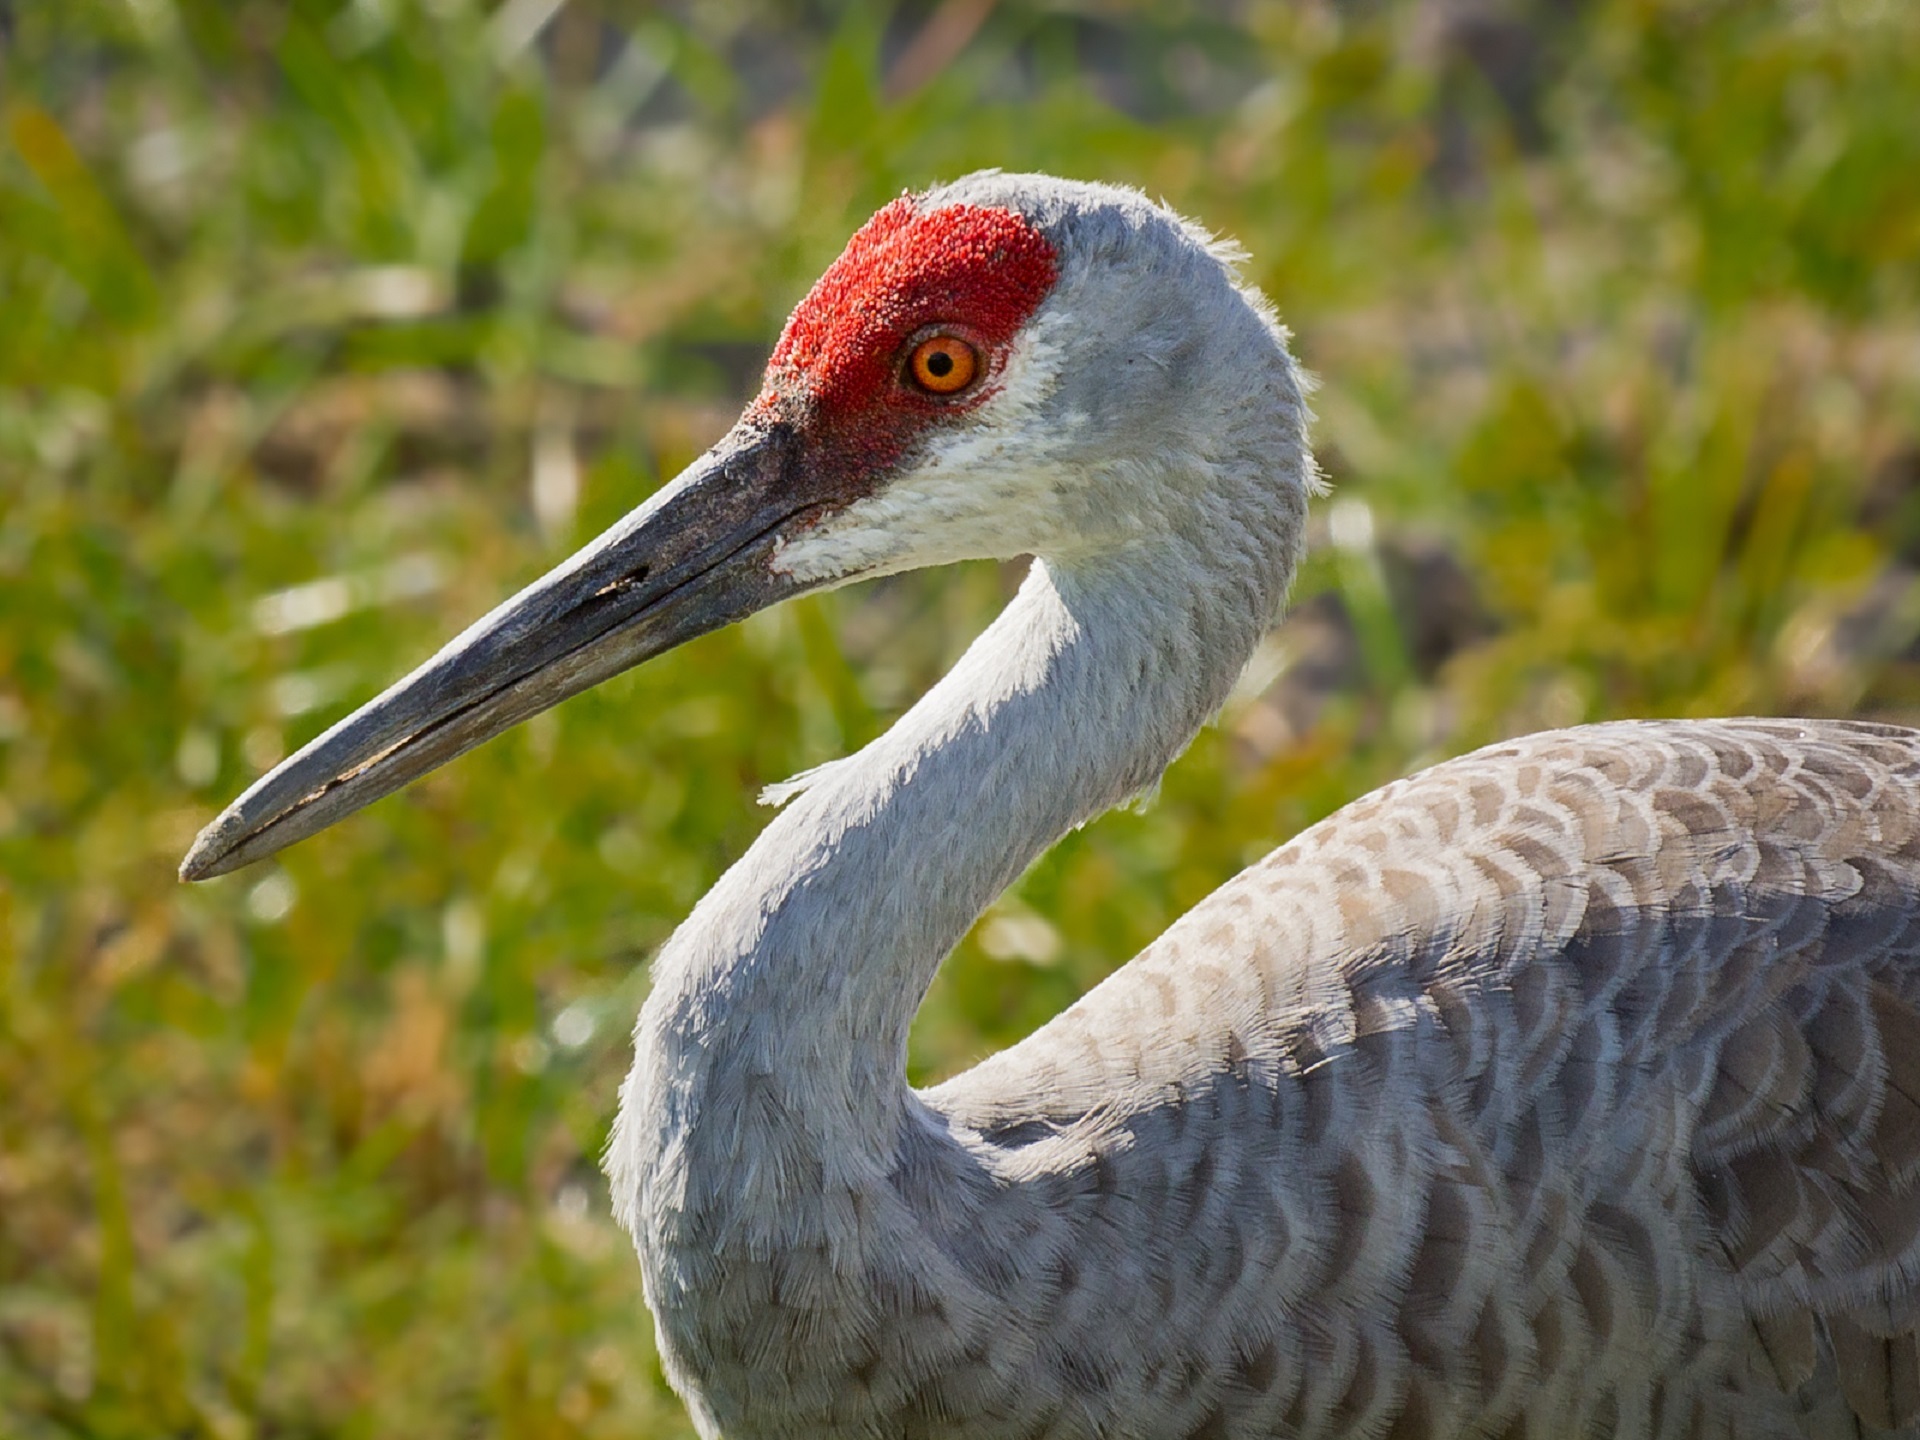
water, nature, bird, wildlife, wild, red, beak, fauna, outdoors, feathers, vertebrate, crane, bill, water bird, sandhill, crane like bird, portrait neck